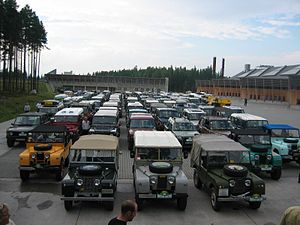
Land Rover / Miljøet omkring mærket
Norsk Land-Rover Klubb landstræf 2003 på Rena.
Land Rover er et britisk bilmærke, som udelukkende producerer firehjulstrækkere. Blev oprindeligt lanceret af britiske Rover, men ejes i dag af indiske Tata Motors.